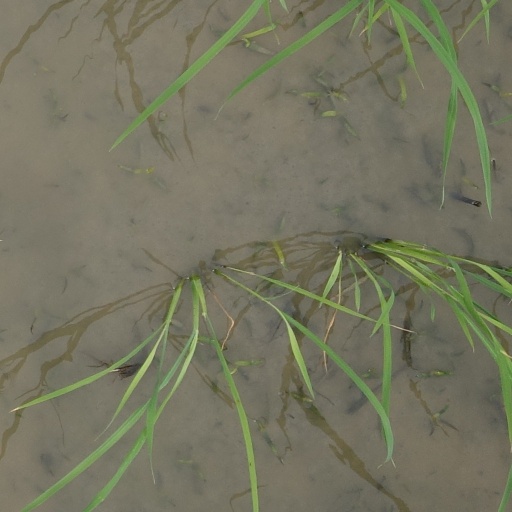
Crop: rice